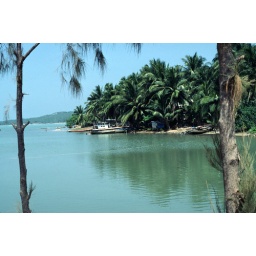
Ko Samui - palm trees and wrecked ships in the harbour at Big Buddha Point